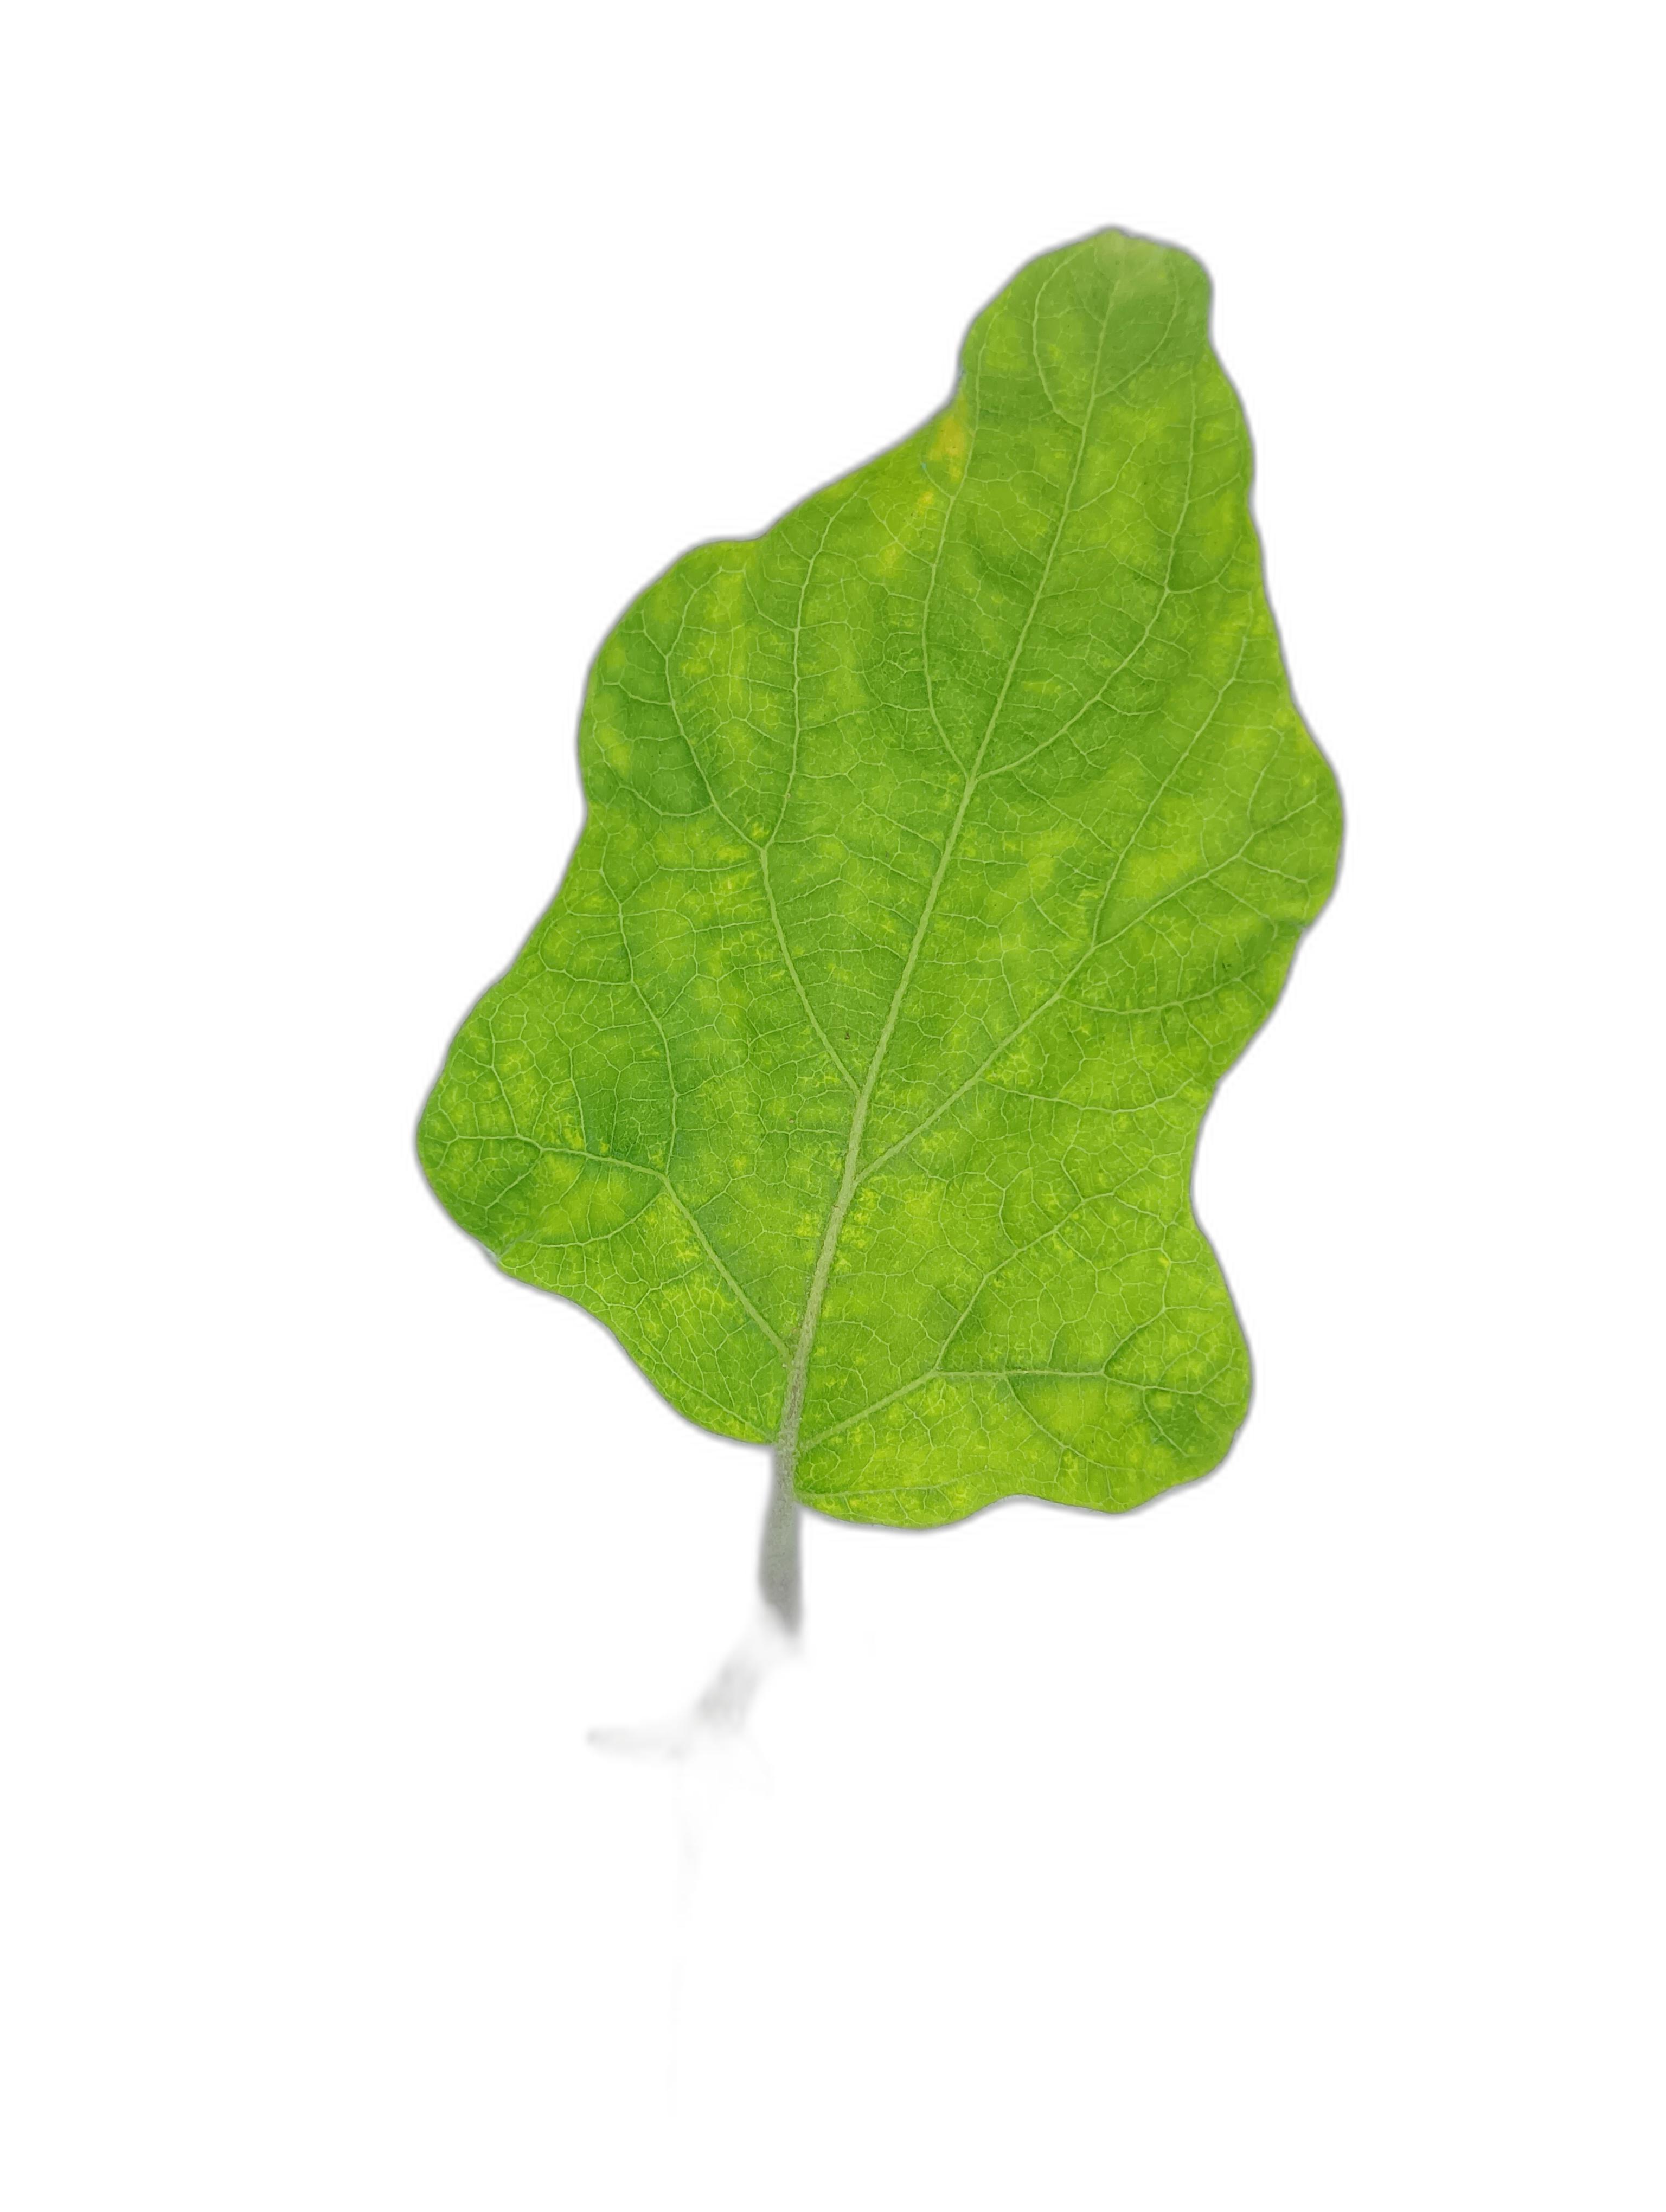
Label: Healthy Leaf